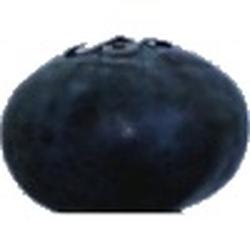
Label: Blueberry